Lancia

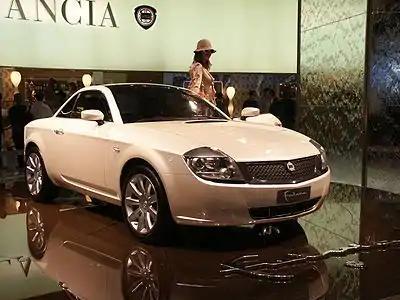
Lancia Fulvia Coupé Concept at IAA 2003 designed by Flavio Manzoni

On November 28, 2022, Luca Napolitano laid the cornerstone of Lancia's "renaissance" by revealing a new logo and introducing the new "Pu+Ra" (Pure + Radical) Design language - through a sculpture called Pu+Ra Zero. Inspired by historic models such as the Aurelia, Flaminia, Delta and the 1970 Stratos Zero concept car, future electric models will be adorned by both organic lines and geometric shapes at the same time. The iconic "calice" grille was reinterpreted as a new Y-shaped LED light signature, with the new wordmark above them, instead of the shield. At the rear, round taillights pays homage directly to the Stratos sports car. All these design shapes were later applied into a fully-functional concept car: the Lancia Pu+Ra HPE Concept presented on 15 April 2023 in Milan.